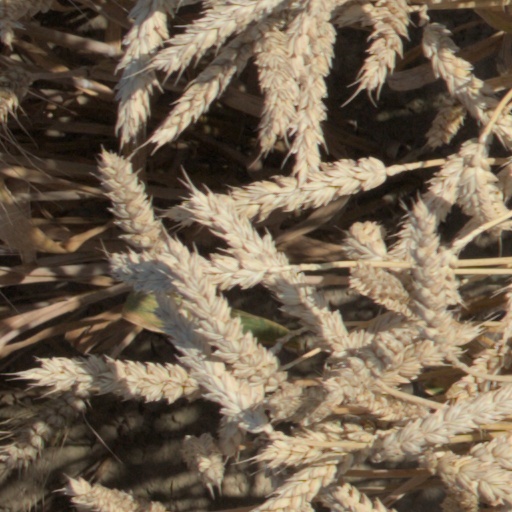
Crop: wheat